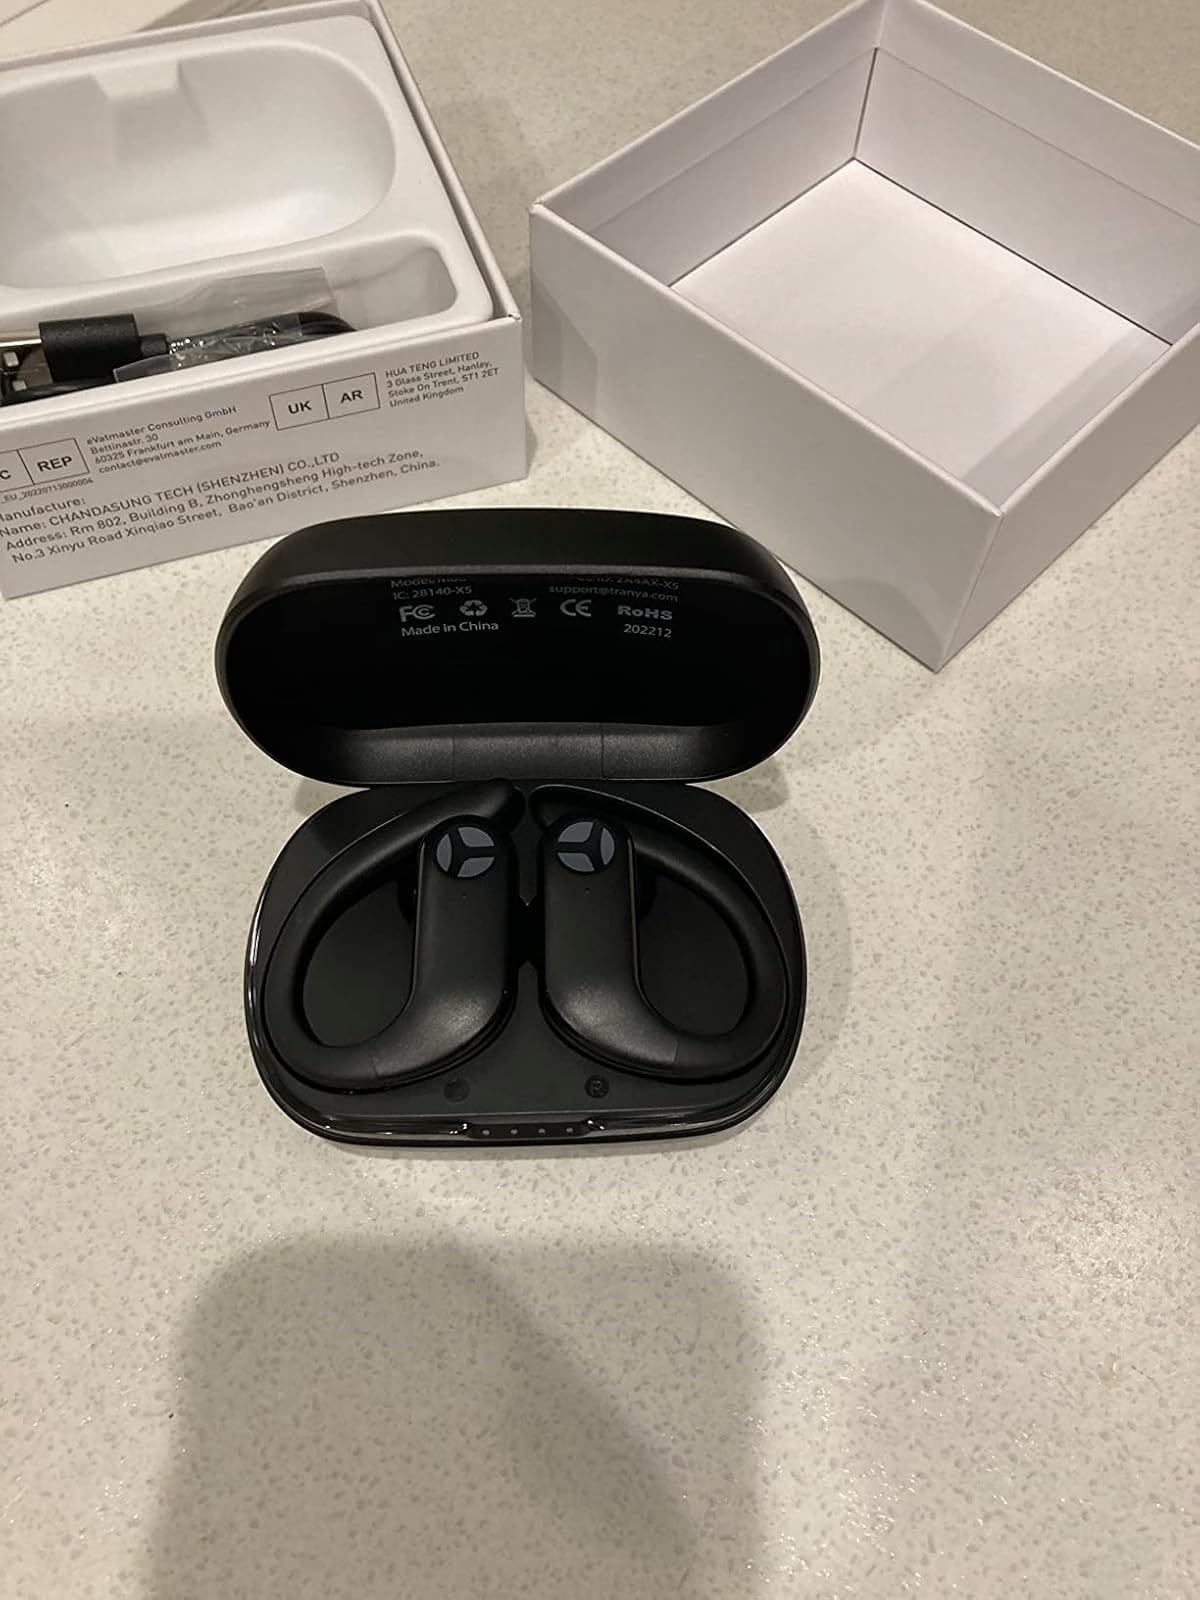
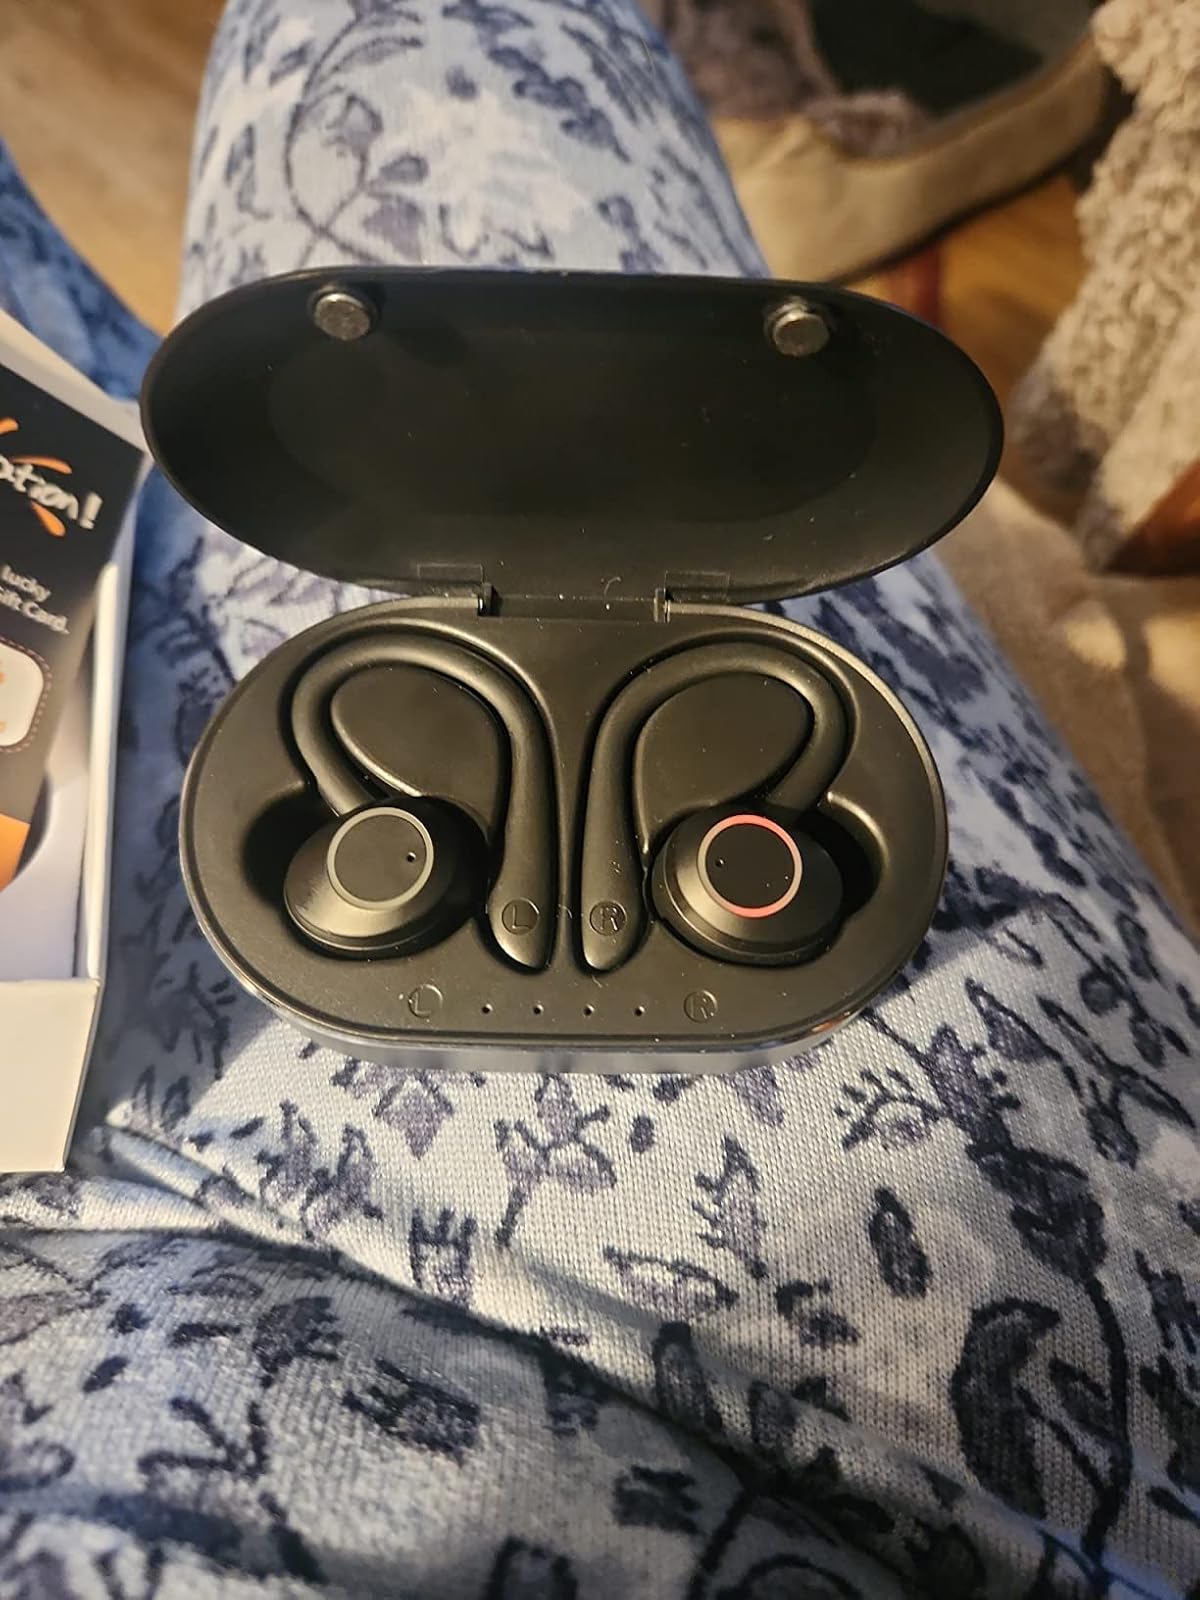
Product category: earbuds
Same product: no